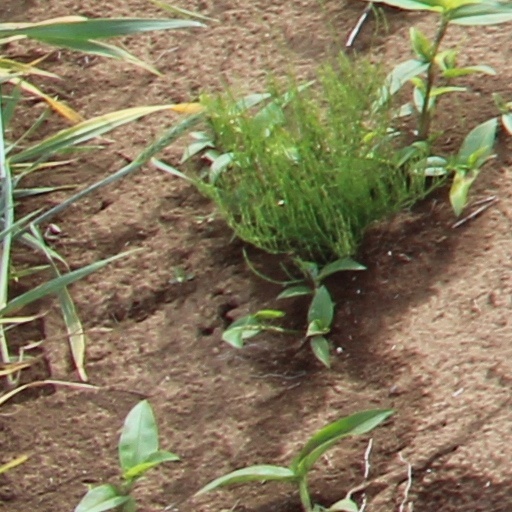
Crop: wheat